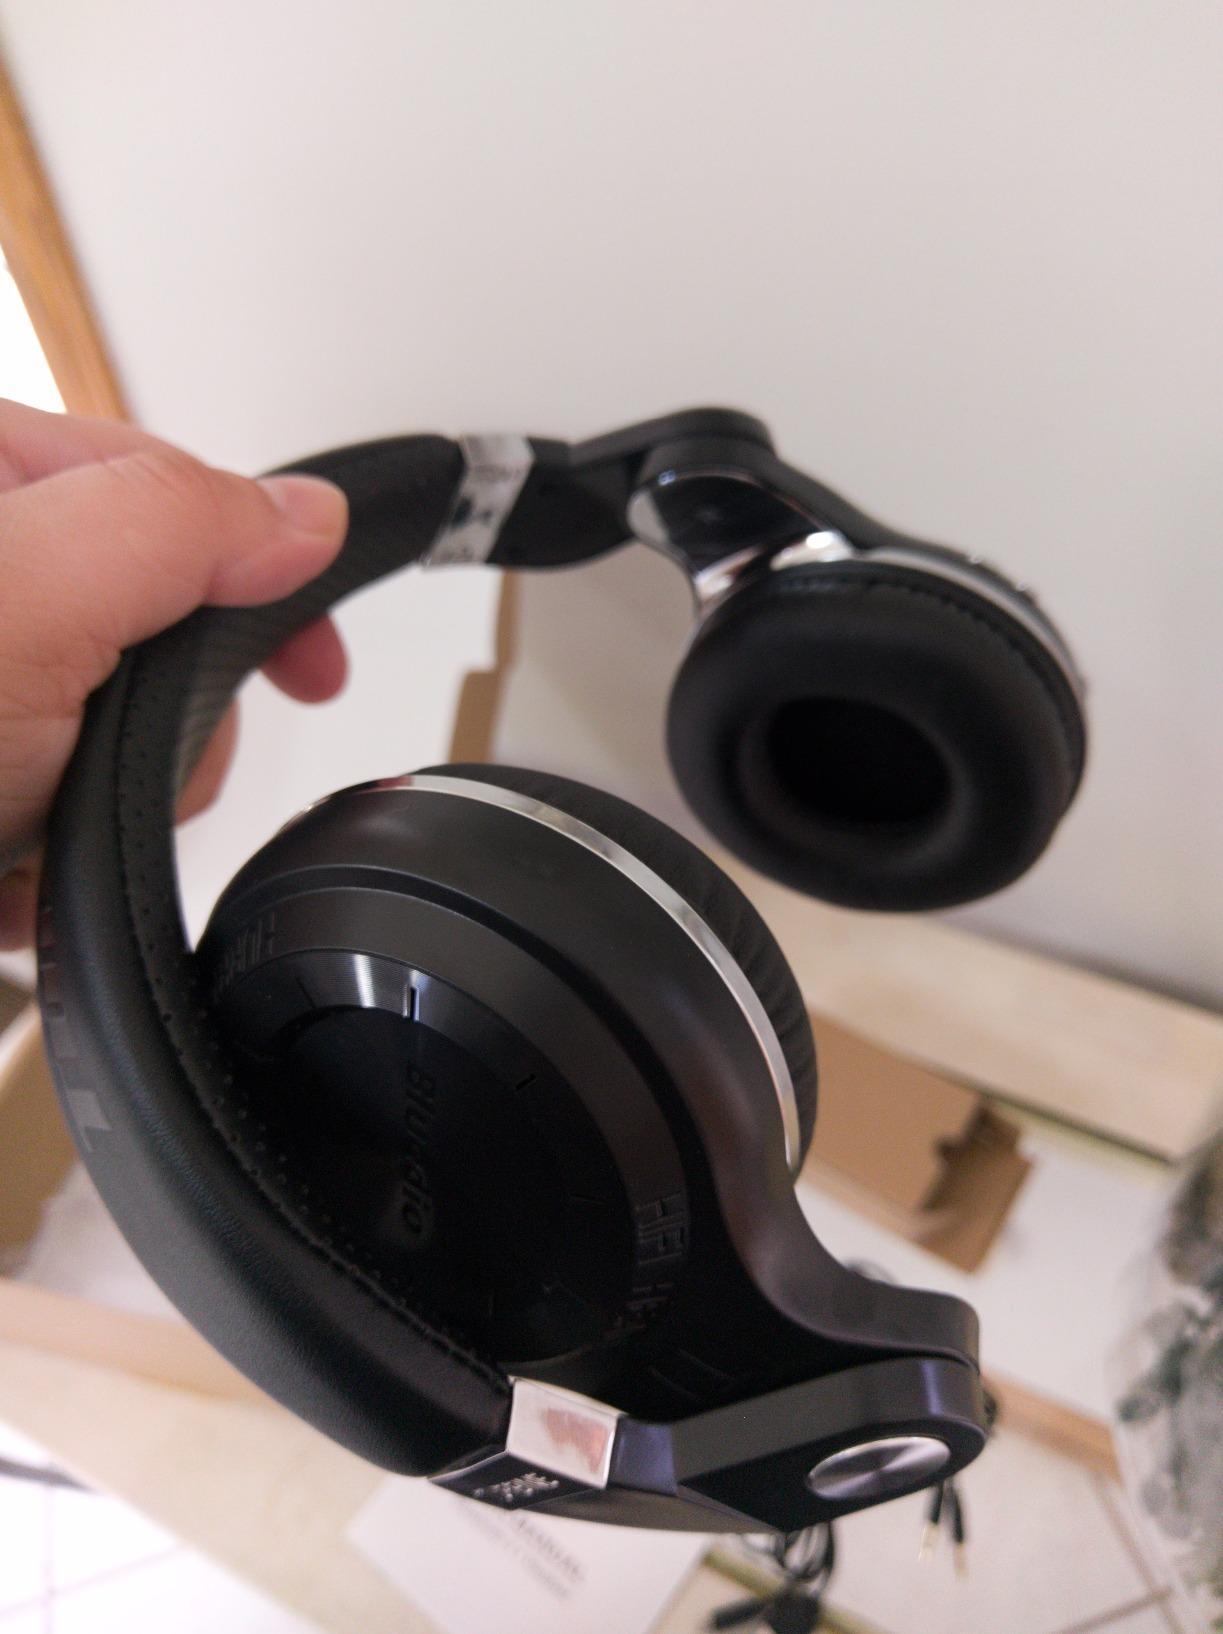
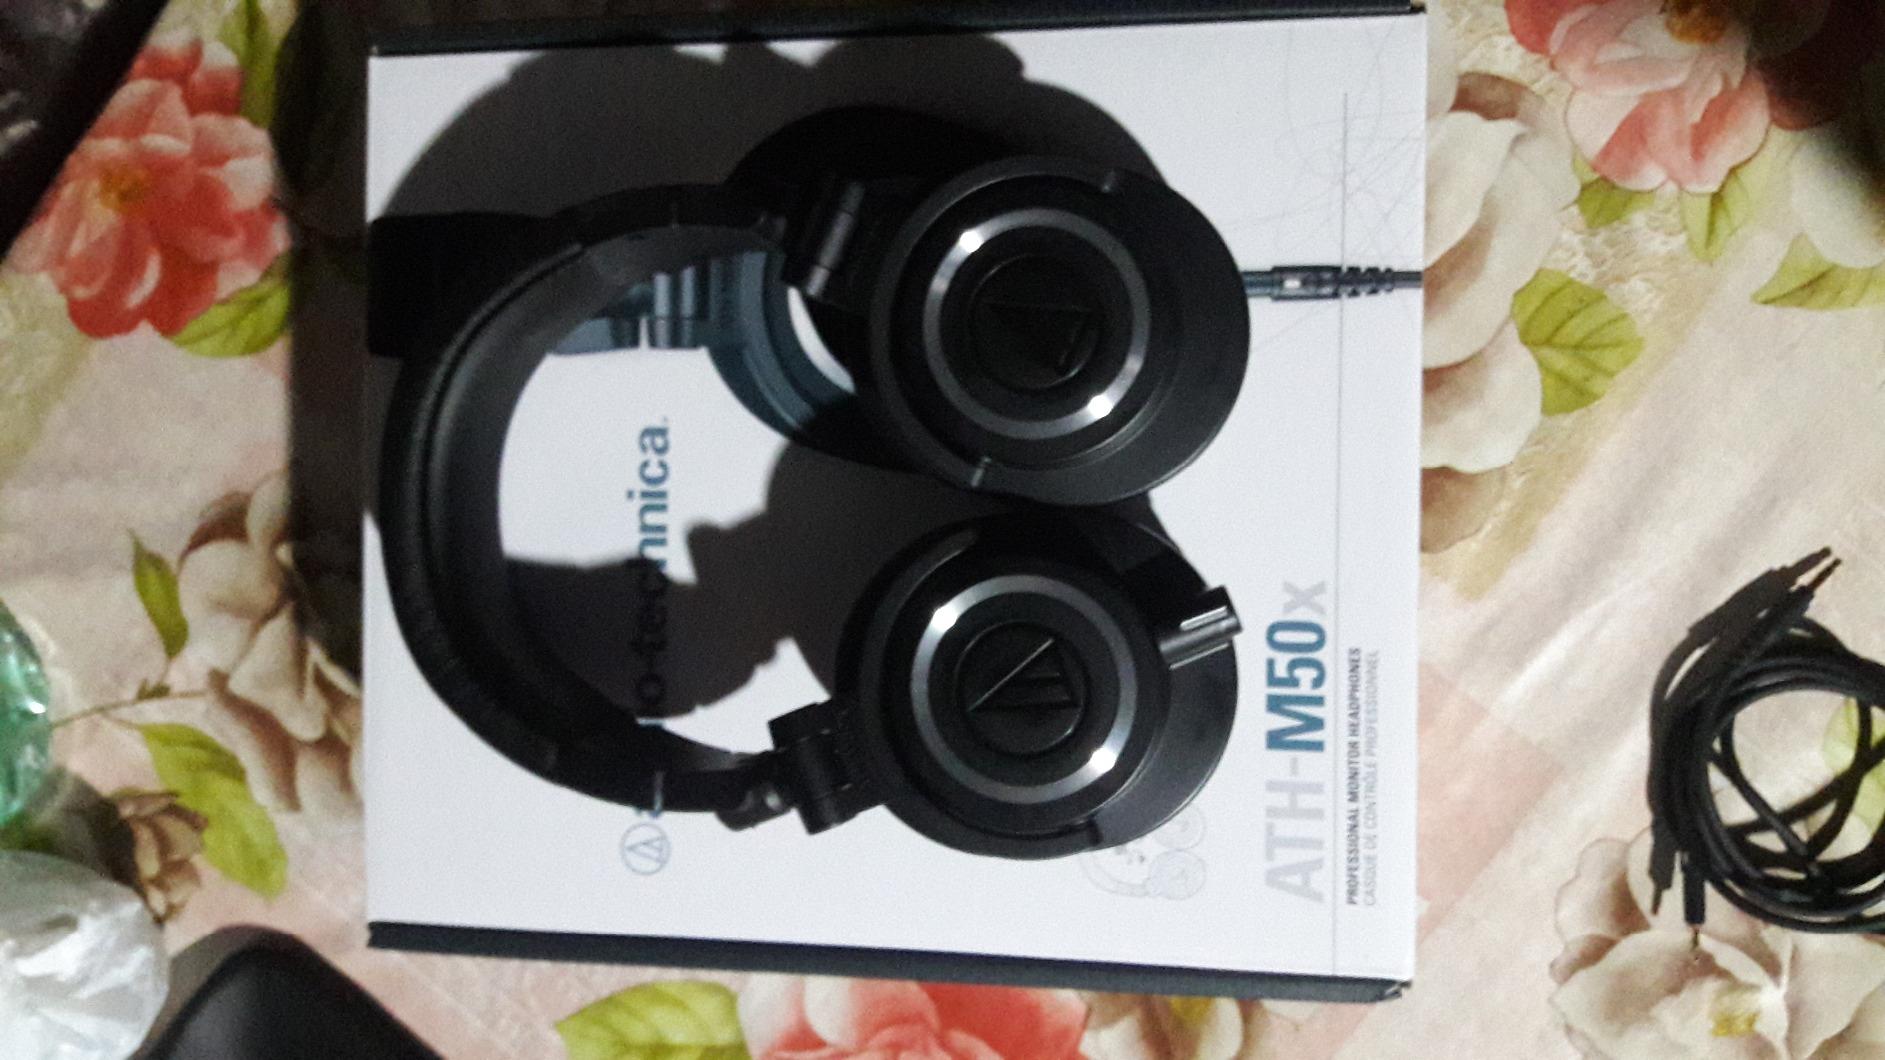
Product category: headphones
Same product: no